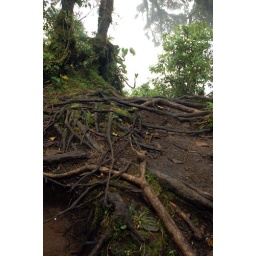
Roots leading to a mountain ridge and the clouds in the Cloud Forest Reserve.